South Ostrobothnian dialect

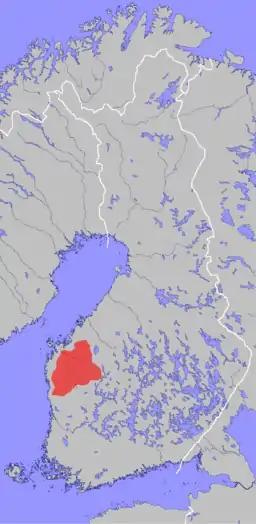
The area in which the South Ostrobothnian dialect is traditionally spoken

South Ostrobothnian dialect is a Western Finnish dialect. It is traditionally spoken in the region of South Ostrobothnia and parts of Coastal Ostrobothnia. The South Ostrobothnian dialect has many features that are unique to the region of South Ostrobothnia.